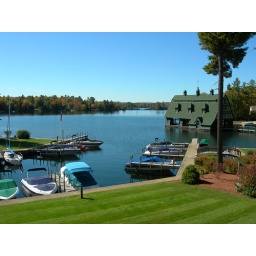
View from the second floor balcony of Chez Mac in Windward Harbor (Moultonboro, NH).